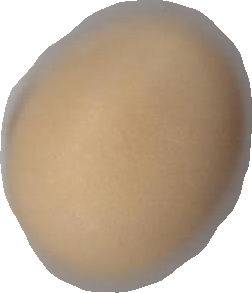
Variety: Grobogan